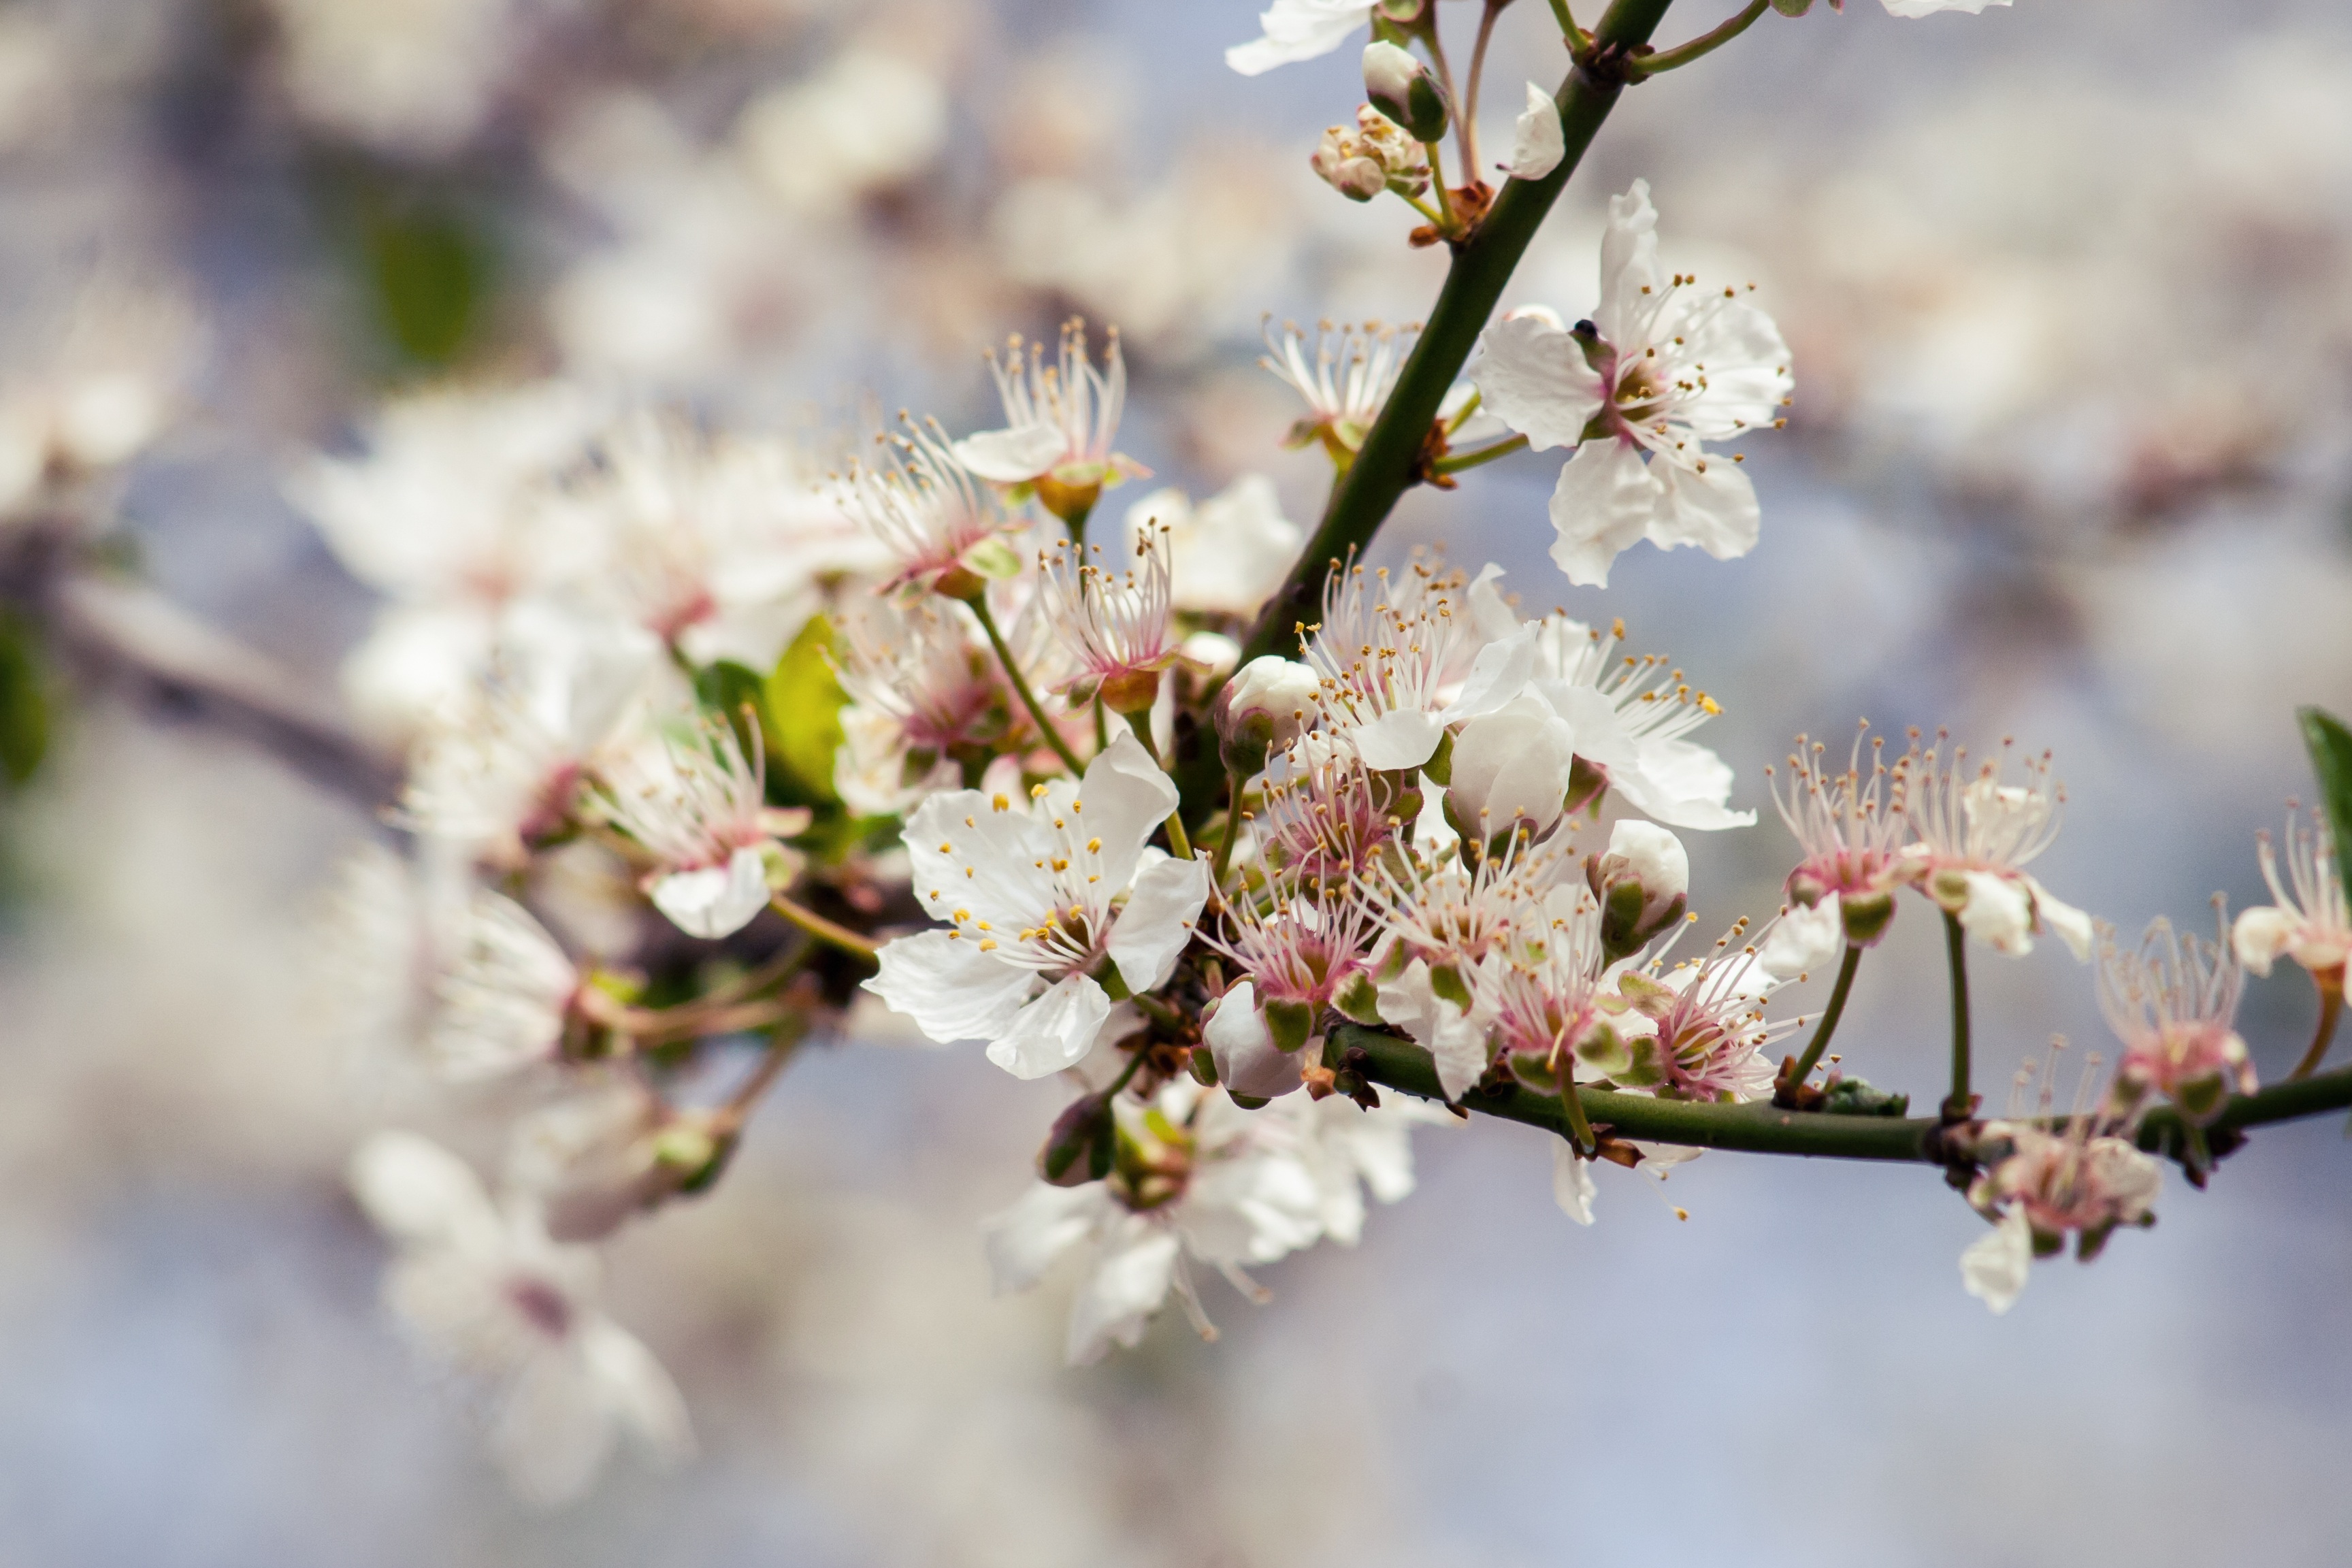
tree, nature, branch, blossom, plant, sky, white, fruit, flower, petal, bloom, food, spring, produce, autumn, garden, flora, season, cherry blossom, twig, leaves, fruit tree, fruits, cherry, japanese cherry, sour cherry